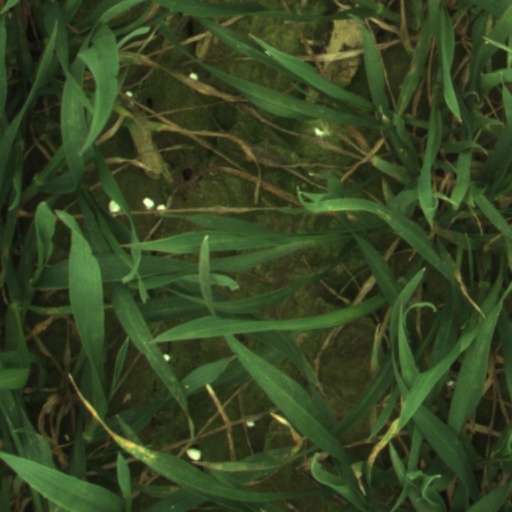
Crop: wheat